Nigel Hall (sculptor)

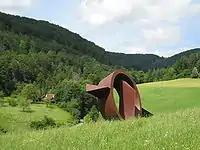
"Soglio" sculpture at Schoenthal

Nigel Hall (born 30 August 1943 in Bristol) is an English sculptor and a draughtsman.